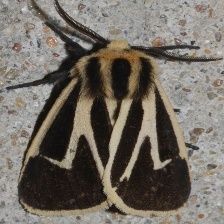
Species: BANDED TIGER MOTH